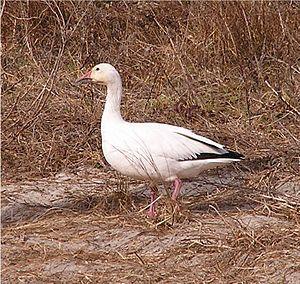
Le Skagit est un fleuve qui prend sa source en Colombie-Britannique avant de rejoindre l'État de Washington pour finalement se jeter dans le Puget Sound, une baie de l’océan Pacifique.
L'Oie des neiges est une espèce d'oiseau palmipède appartenant à la famille des Anatidae et de la sous-famille des Anserinae.